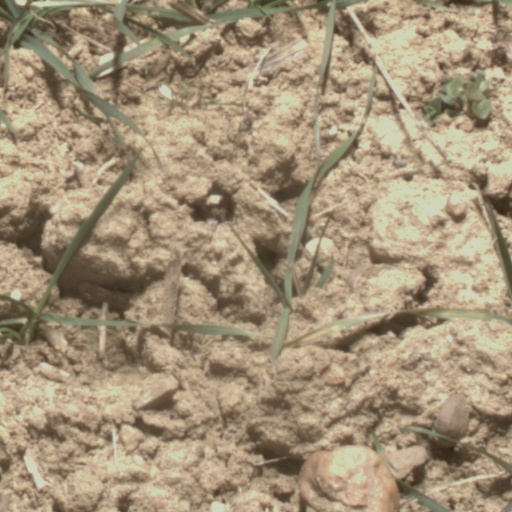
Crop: wheat